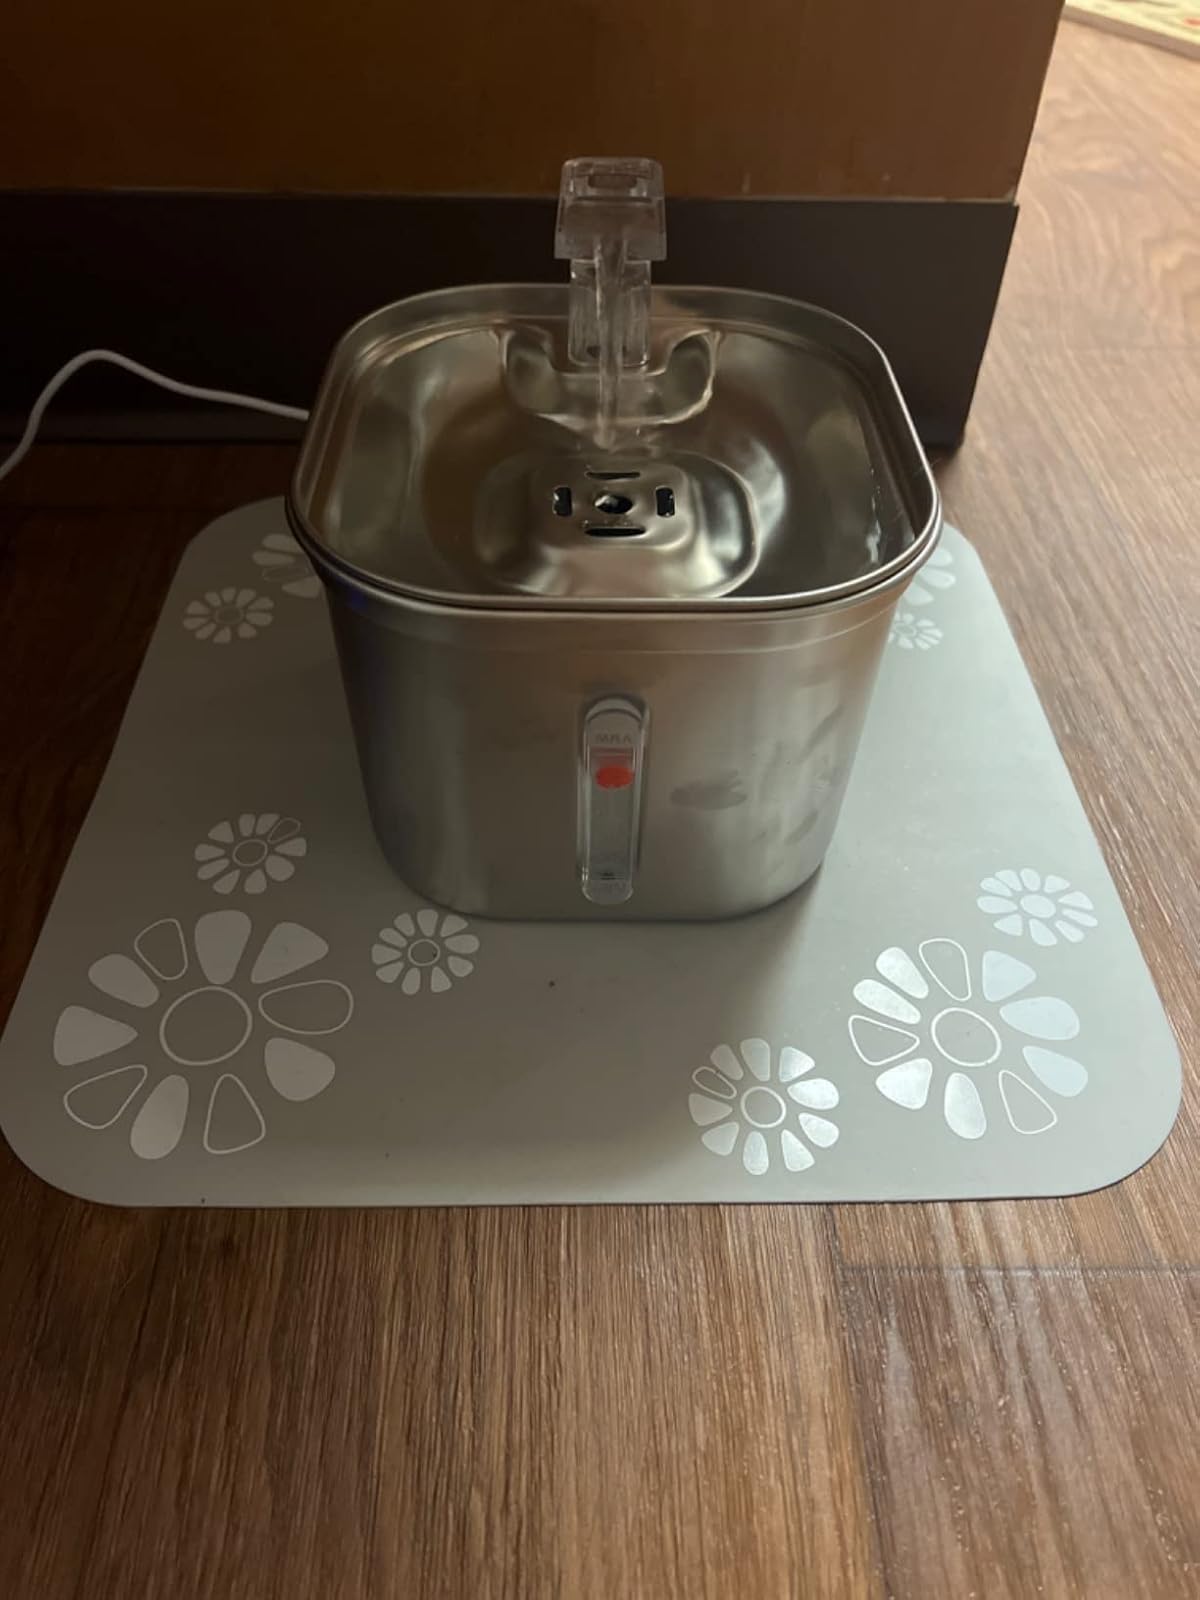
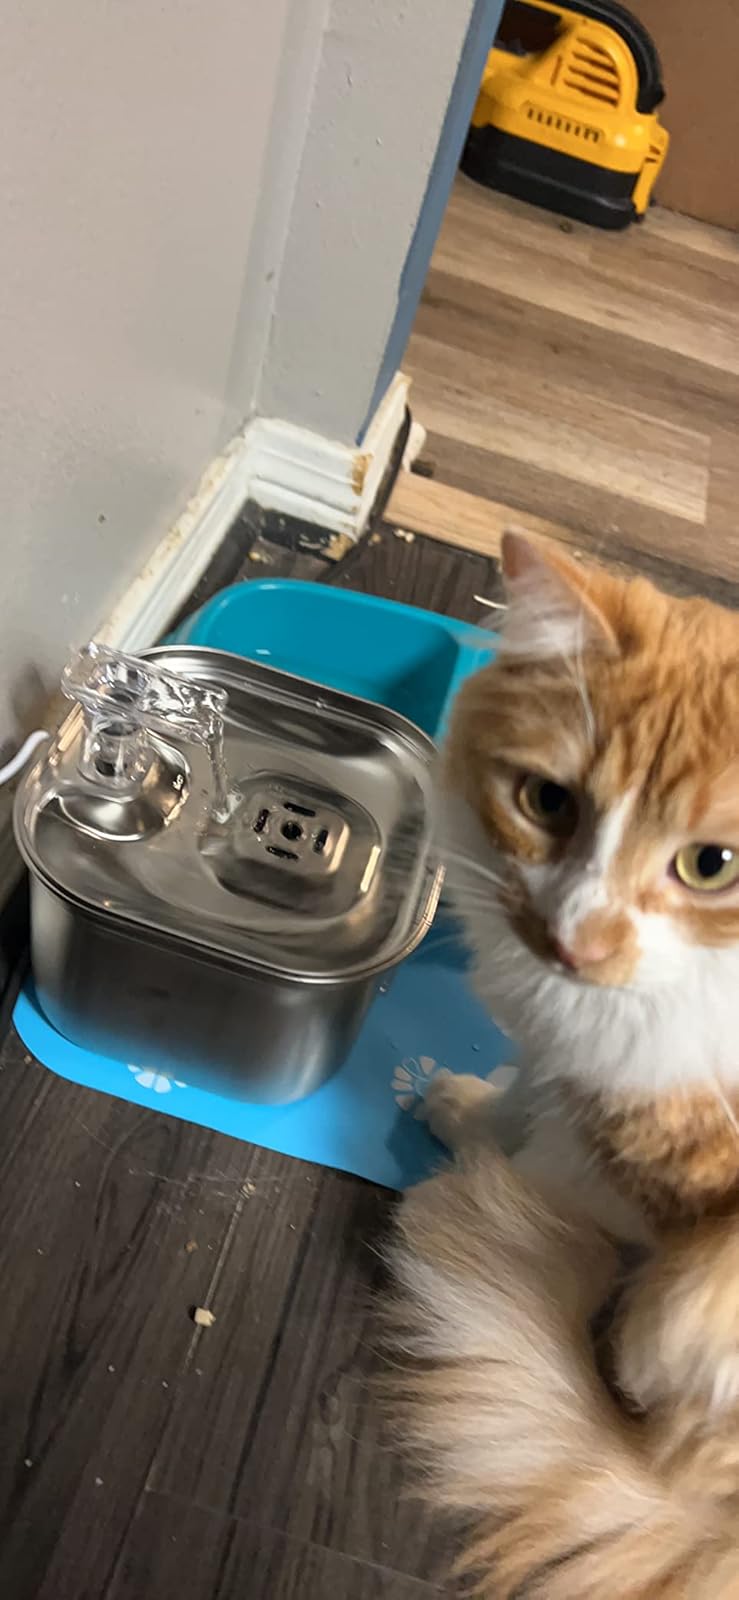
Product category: items_bowl
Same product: yes